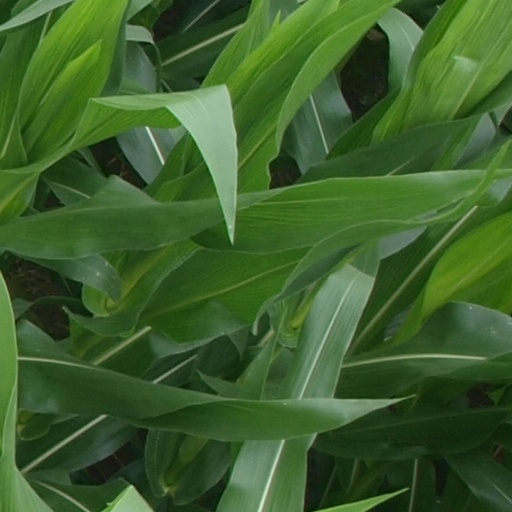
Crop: maize; corn